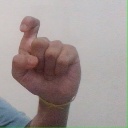
अक्षर: इ